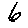
Label: 6